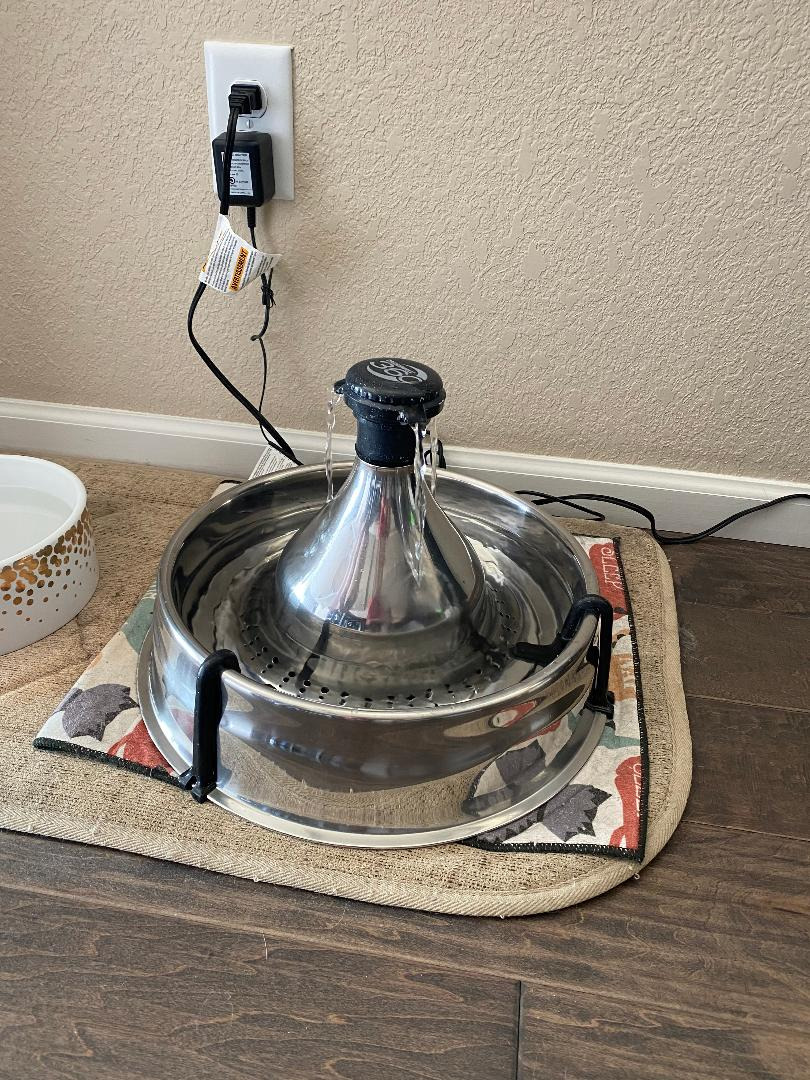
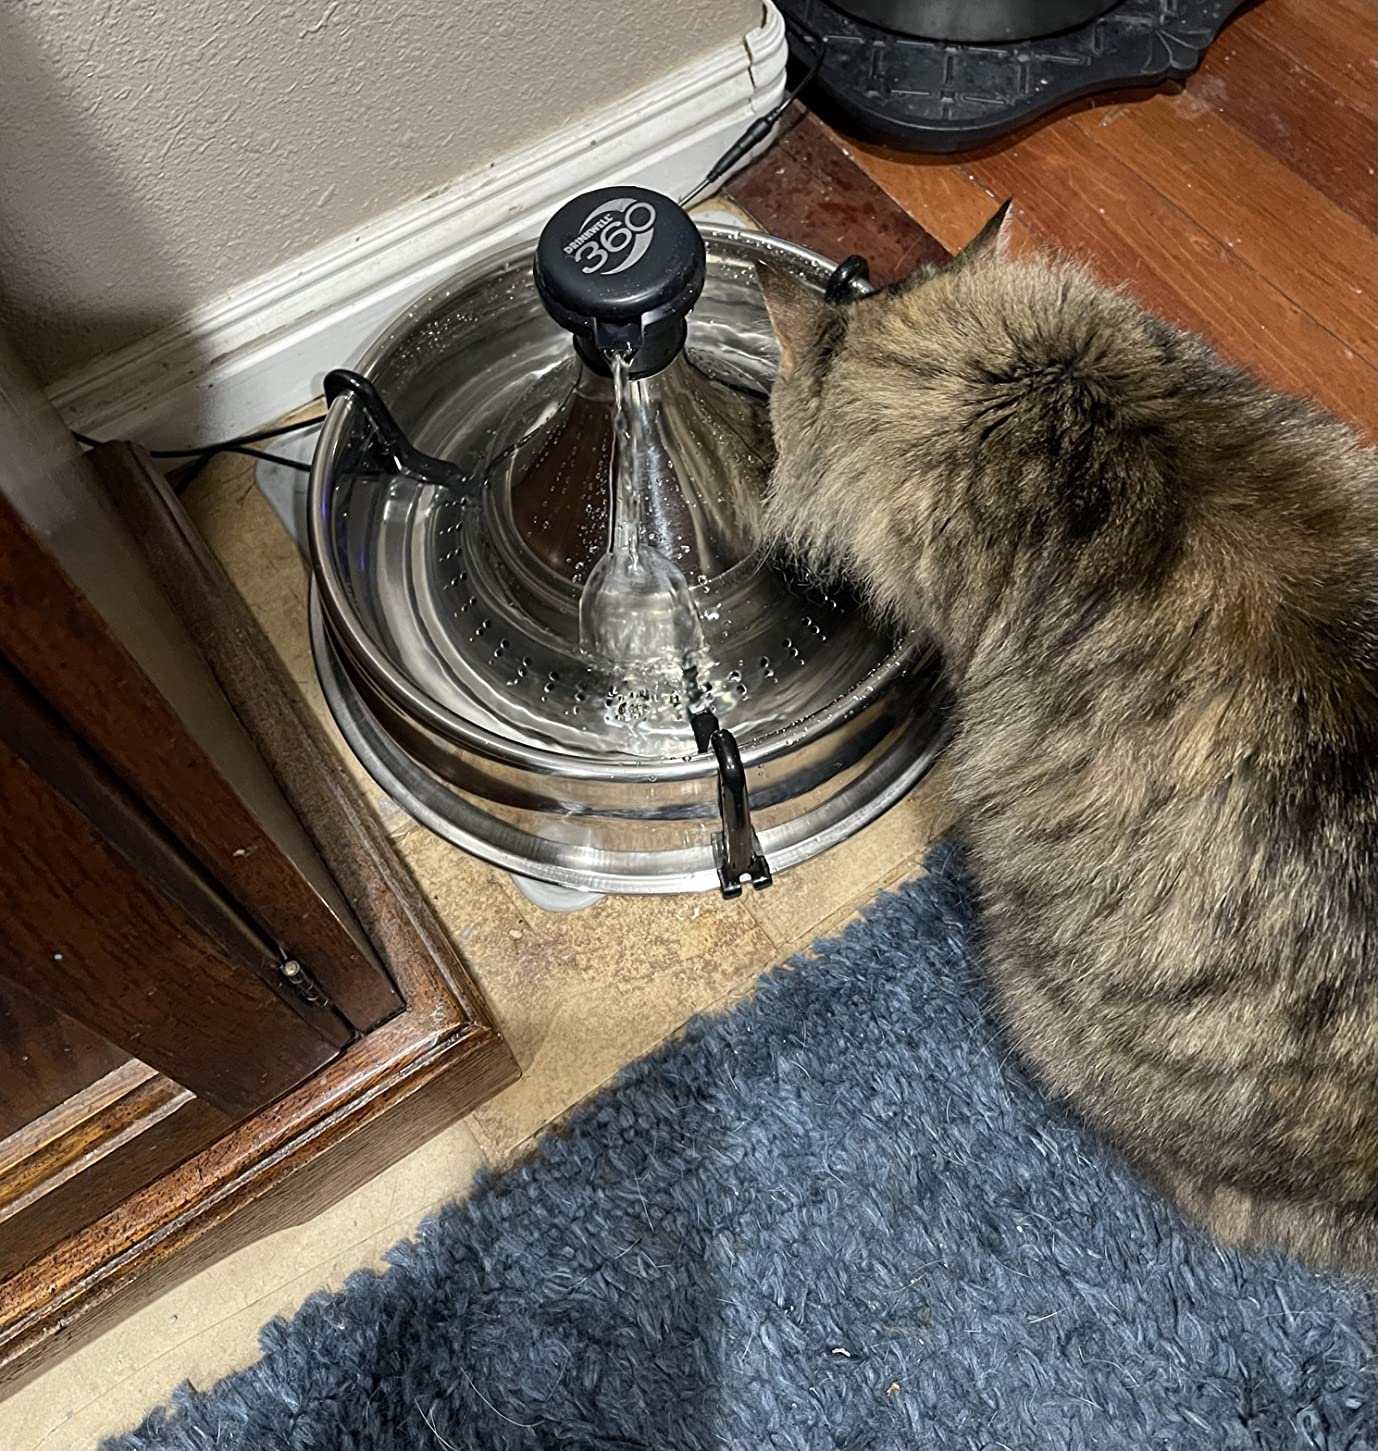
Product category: items_bowl
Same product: yes